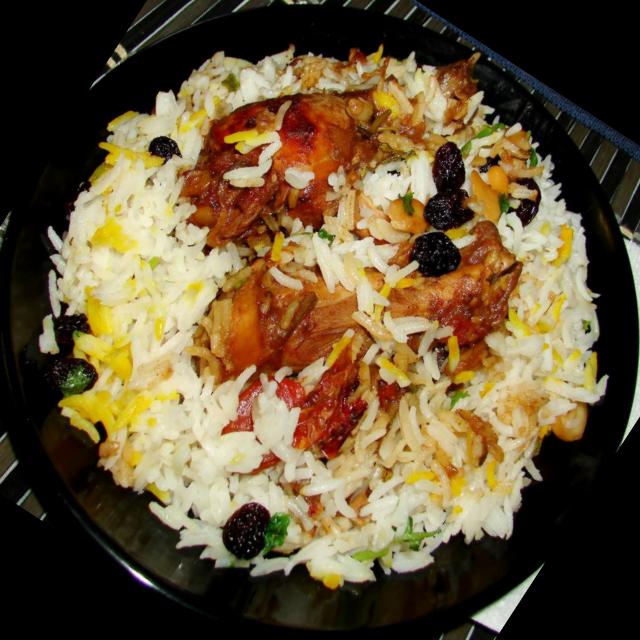
Dish: biryani